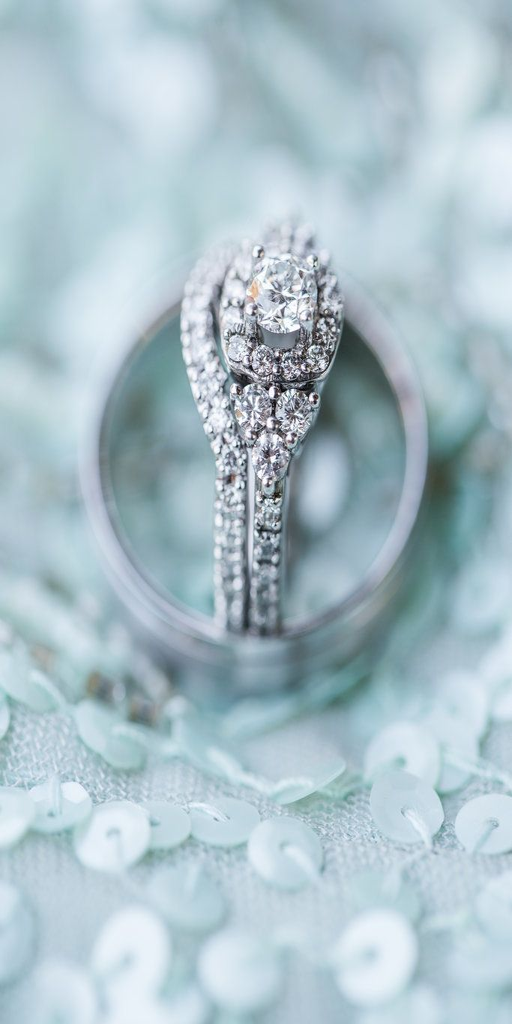
make sure you have your wedding photographer take a photograph of your rings !